Mirali Seyidov

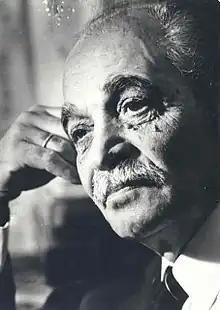

Mirali Miralakbar oghlu Seyidov (May 5, 1918 — April 26, 1992) was an Azerbaijani mifologist, turkologist, literary scholar, member of the Union of Azerbaijani Writers (1976), doctor of philological sciences (1968), professor (1979), and corresponding member of the Azerbaijan National Academy of Creativity.